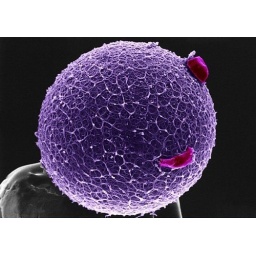
This is the egg cell in the female image, the red color is the crown cells